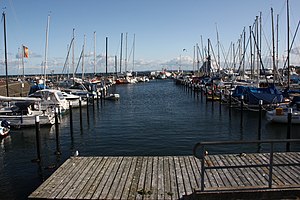
Damp (Sydslesvig) / Galleri
Damp er en landsby og kommune beliggende 16 kilometer nordøst for købstaden Egernførde ved Østersøen i det nordlige Svans i Sydslesvig. Administrativt hører kommunen under Rendsborg-Egernførde kreds i den tyske delstat Slesvig-Holsten. Kommunen omfatter ved siden af selve by Damp landsbyerne og bebyggelserne Damp Fiskerleje, Fuglsang-Grønholt, Hegeholt, Nyby, Petsrye, Pommerby, Svartstrøm og godserne Grønholt og Damp. Den samarbejder på administrativt plan med andre kommuner i omegnen i Slien-Østersø kommunefællesskab. I kirkelig henseende hører Damp under Karby Sogn. Sognet lå i Risby Herred, da området var dansk.